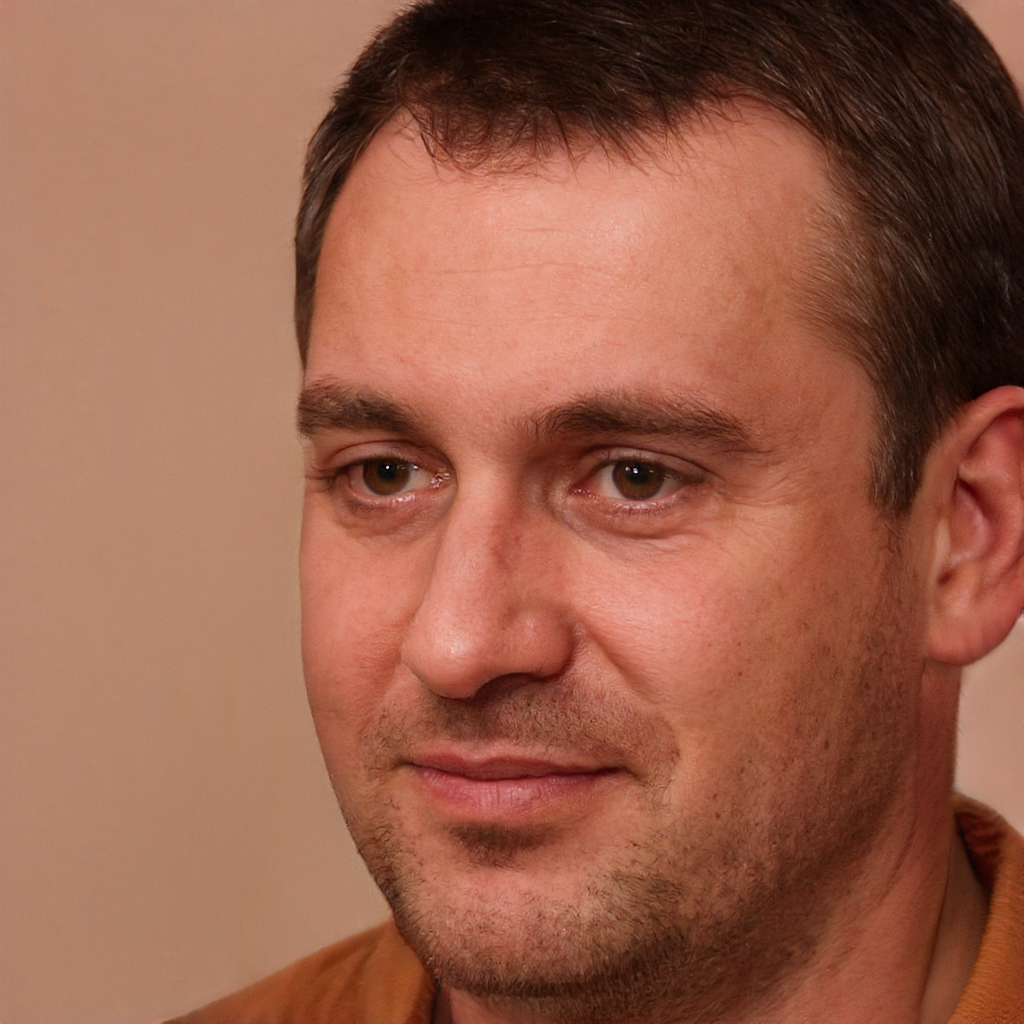
Gender: Male